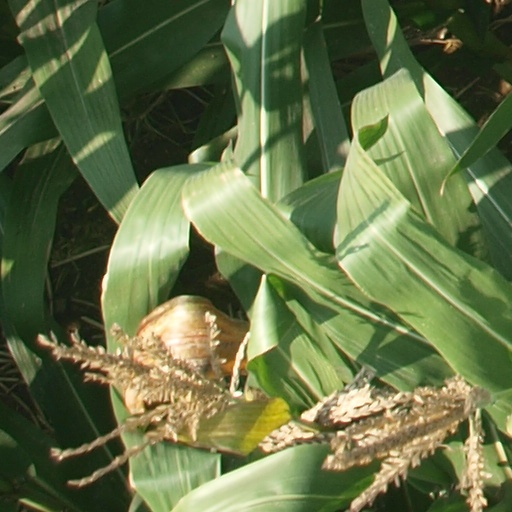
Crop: maize; corn